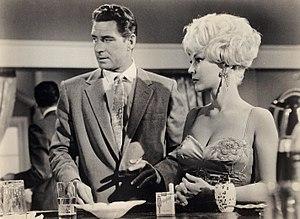
Jacques Joseph O'Mahoney — né le 7 février 1919 à Chicago, mort le 14 décembre 1989 à Bremerton —, est un acteur et cascadeur américain, connu comme Jock Mahoney.